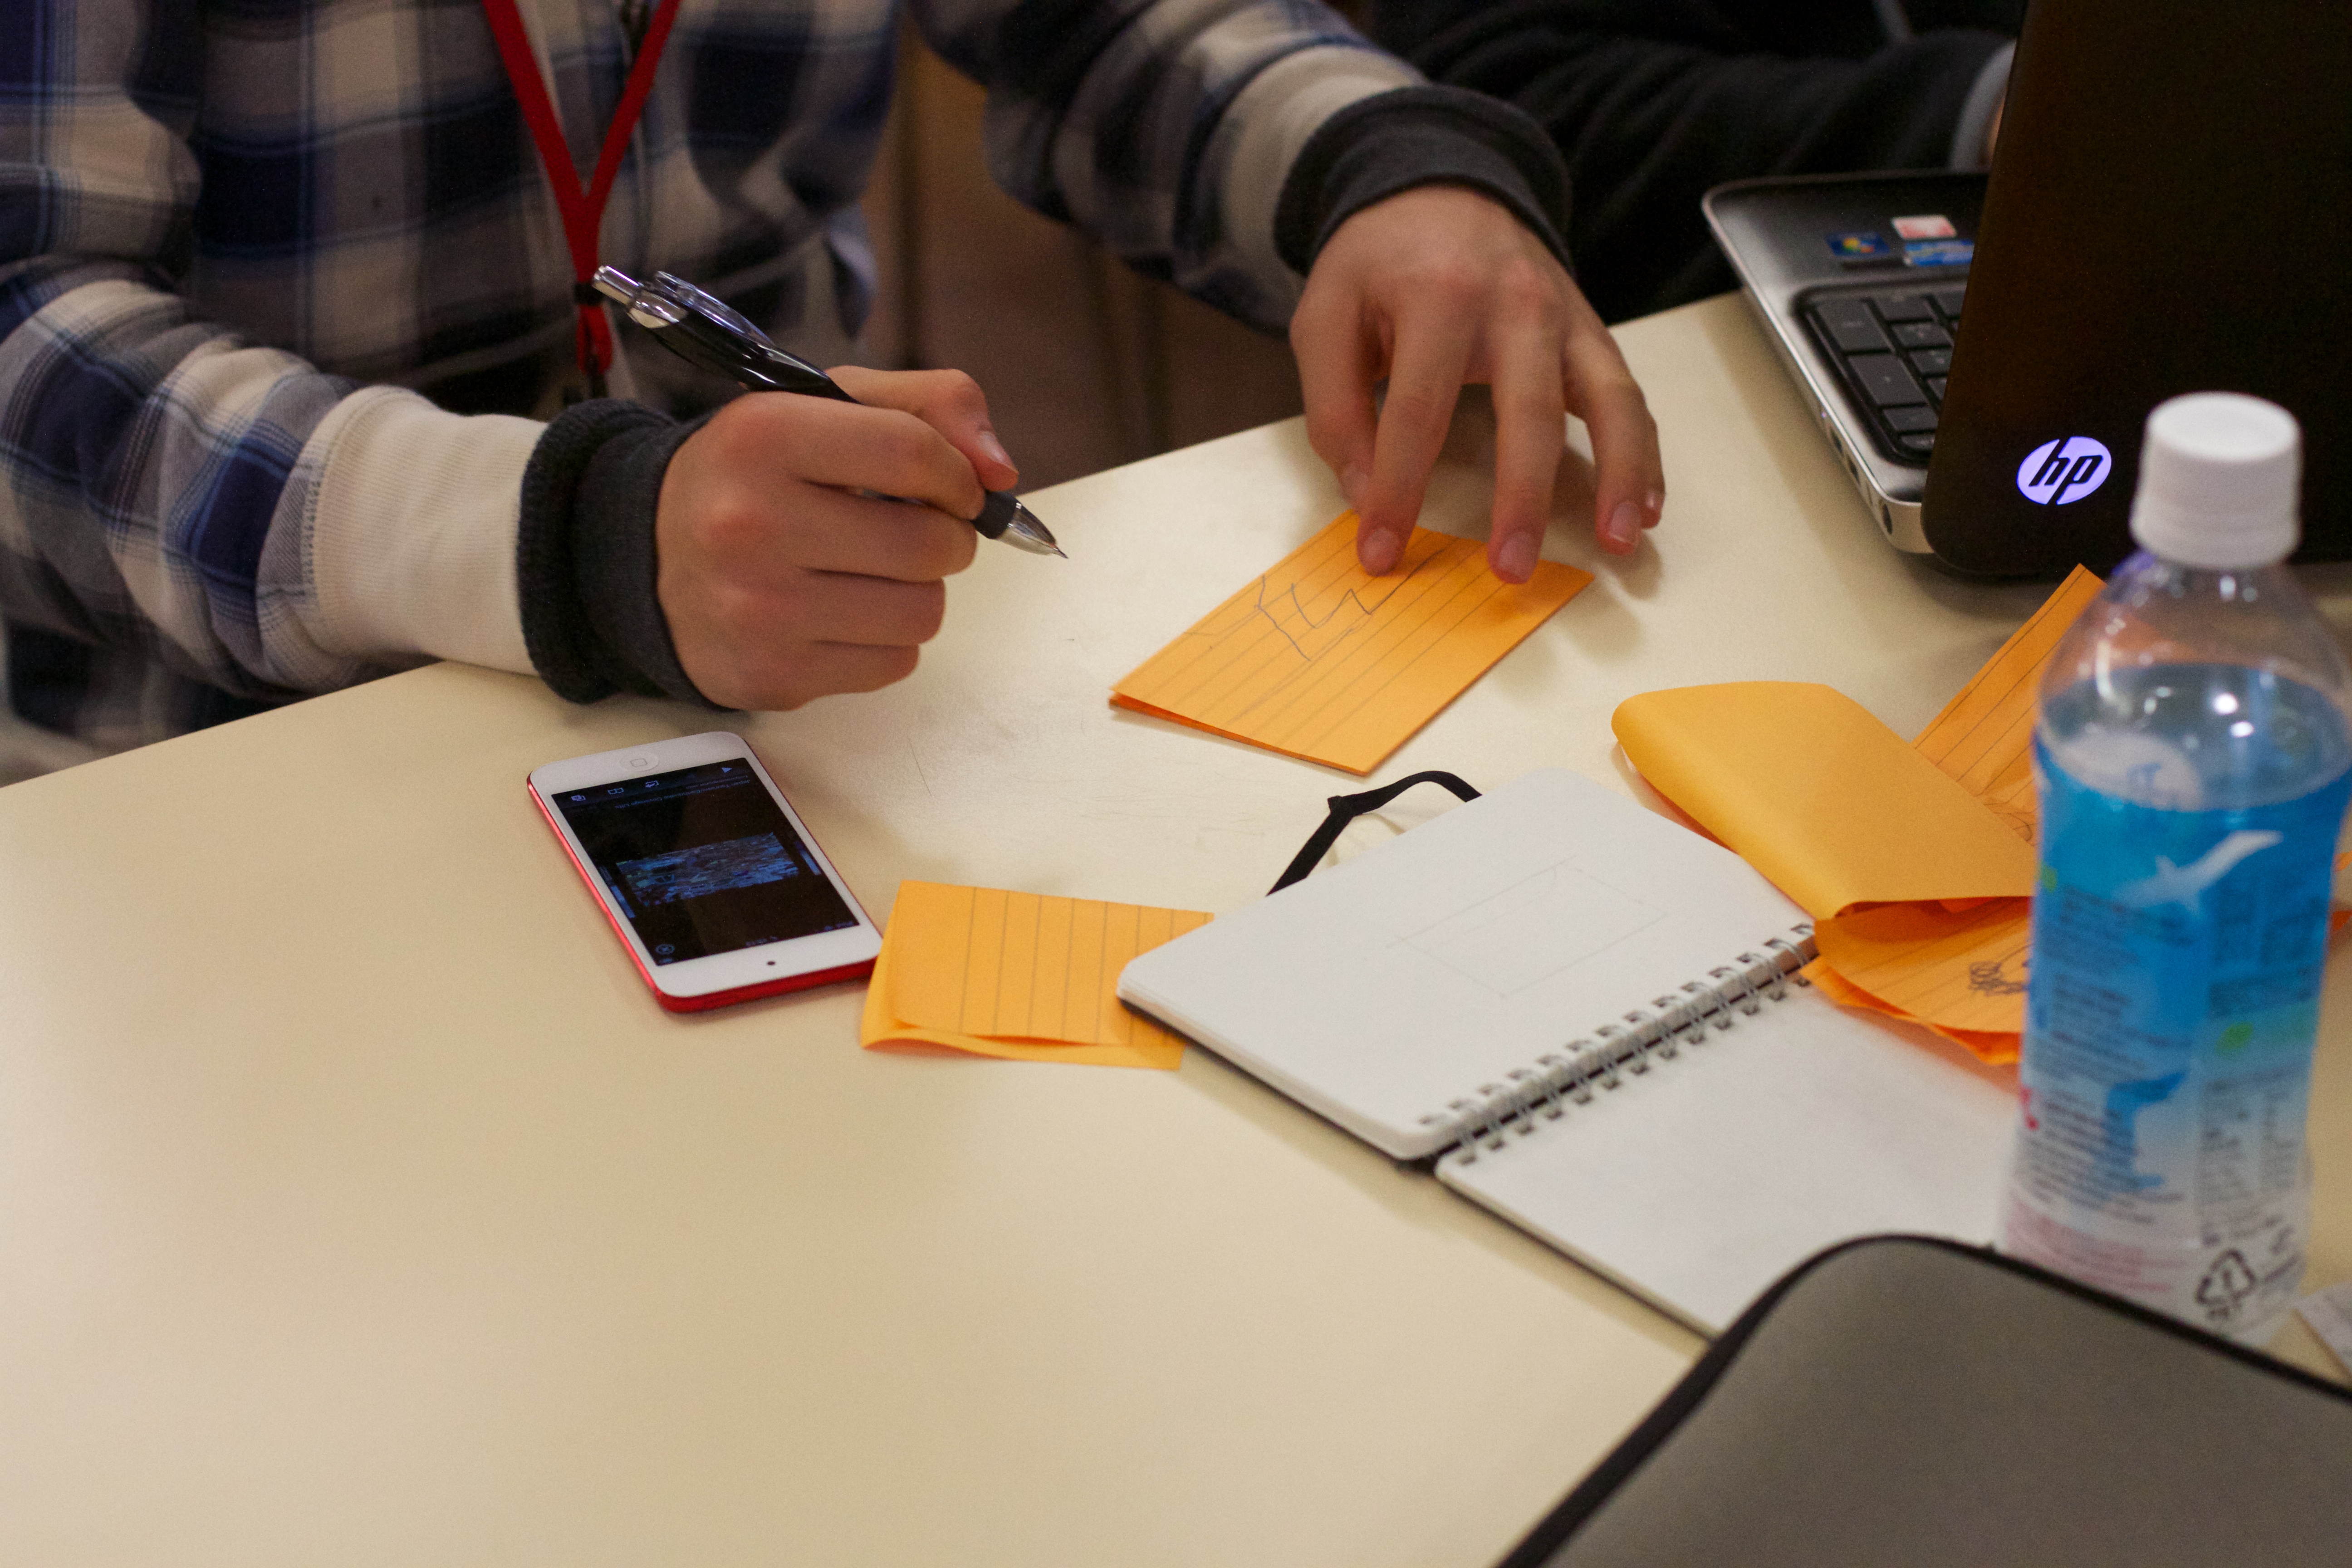
writing, brand, design, learning, flatclass2013